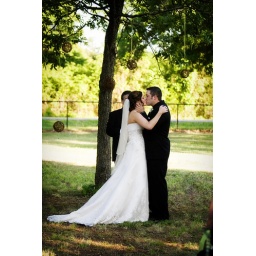
Grapevine balls accented by green crystal strands hung from a tree to create a natural altar.Photo by Allison Davis